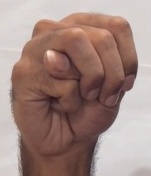
ASL sign: M